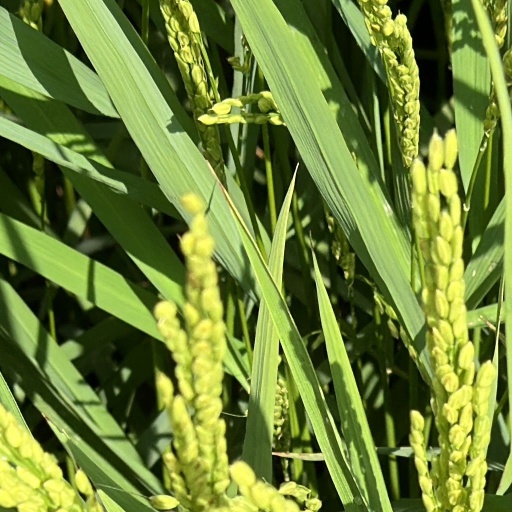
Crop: rice